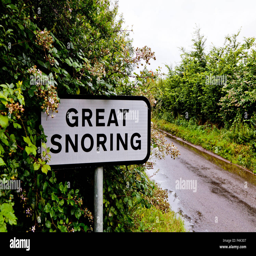
road signs for the village